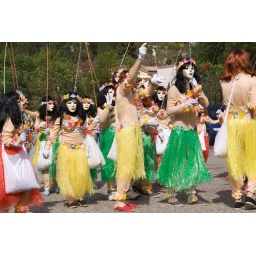
Dancers in grass skirts, white masks 2 (Dance, little sisters)